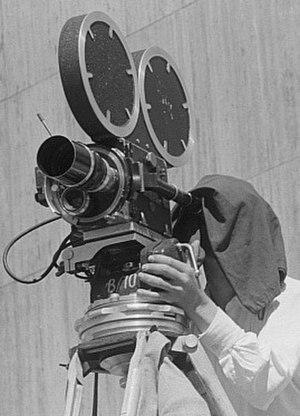
Dans une caméra de prise de vues cinématographique, qu’elle soit professionnelle ou d’amateurs, le viseur désigne l'équipement technique qui permet au cadreur de déterminer la façon dont il va filmer son sujet : angle de prise de vues, « grosseur » du plan, déplacements éventuels de la caméra, et par lequel il contrôle tous ces éléments durant la prise de vues.